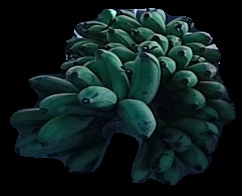
Variety: rasbale
Grade: grade2